Last Glacial Maximum

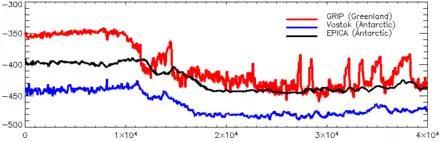
Temperature proxies for the last 40,000 years

The average global temperature about 21,000 years ago was about 6 °C (11 °F) colder than today. According to the United States Geological Survey (USGS), permanent summer ice covered about 8% of Earth's surface and 25% of the land area during the last glacial maximum. The USGS also states that sea level was about lower than in present times (2012). When comparing to the present, the average global temperature was for the 2013–2017 period. As of 2012 about 3.1% of Earth's surface and 10.7% of the land area is covered in year-round ice.